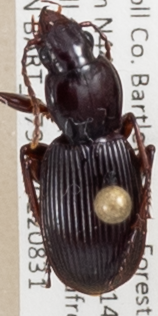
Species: Pterostichus tristis
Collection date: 2022-08-31
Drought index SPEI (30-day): -0.572
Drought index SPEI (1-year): -0.966
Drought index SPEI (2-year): -1.382